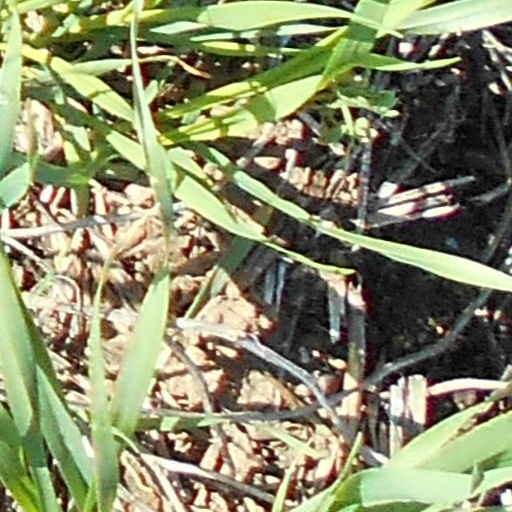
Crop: wheat